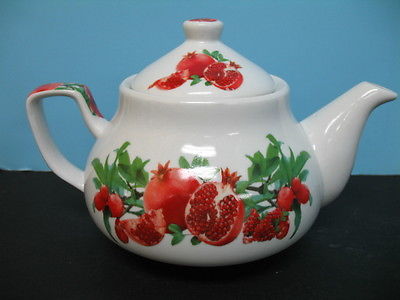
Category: kettle